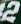
Number: 2